Machine gun

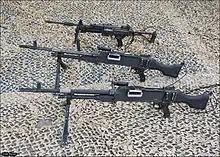
Top: IWI Negev Bottom: FN MAG (general purpose machine gun)

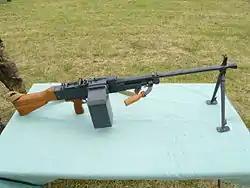
Czechoslovak 7.62 mm Universal Machine gun Model 1959

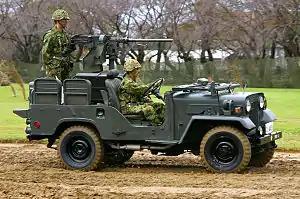
A vehicle with a Sumitomo M2 heavy machine gun mounted at the rear

A machine gun (MG) is a fully automatic and rifled firearm designed for sustained direct fire. Automatic firearms of caliber or more are classified as autocannons rather than machine guns.